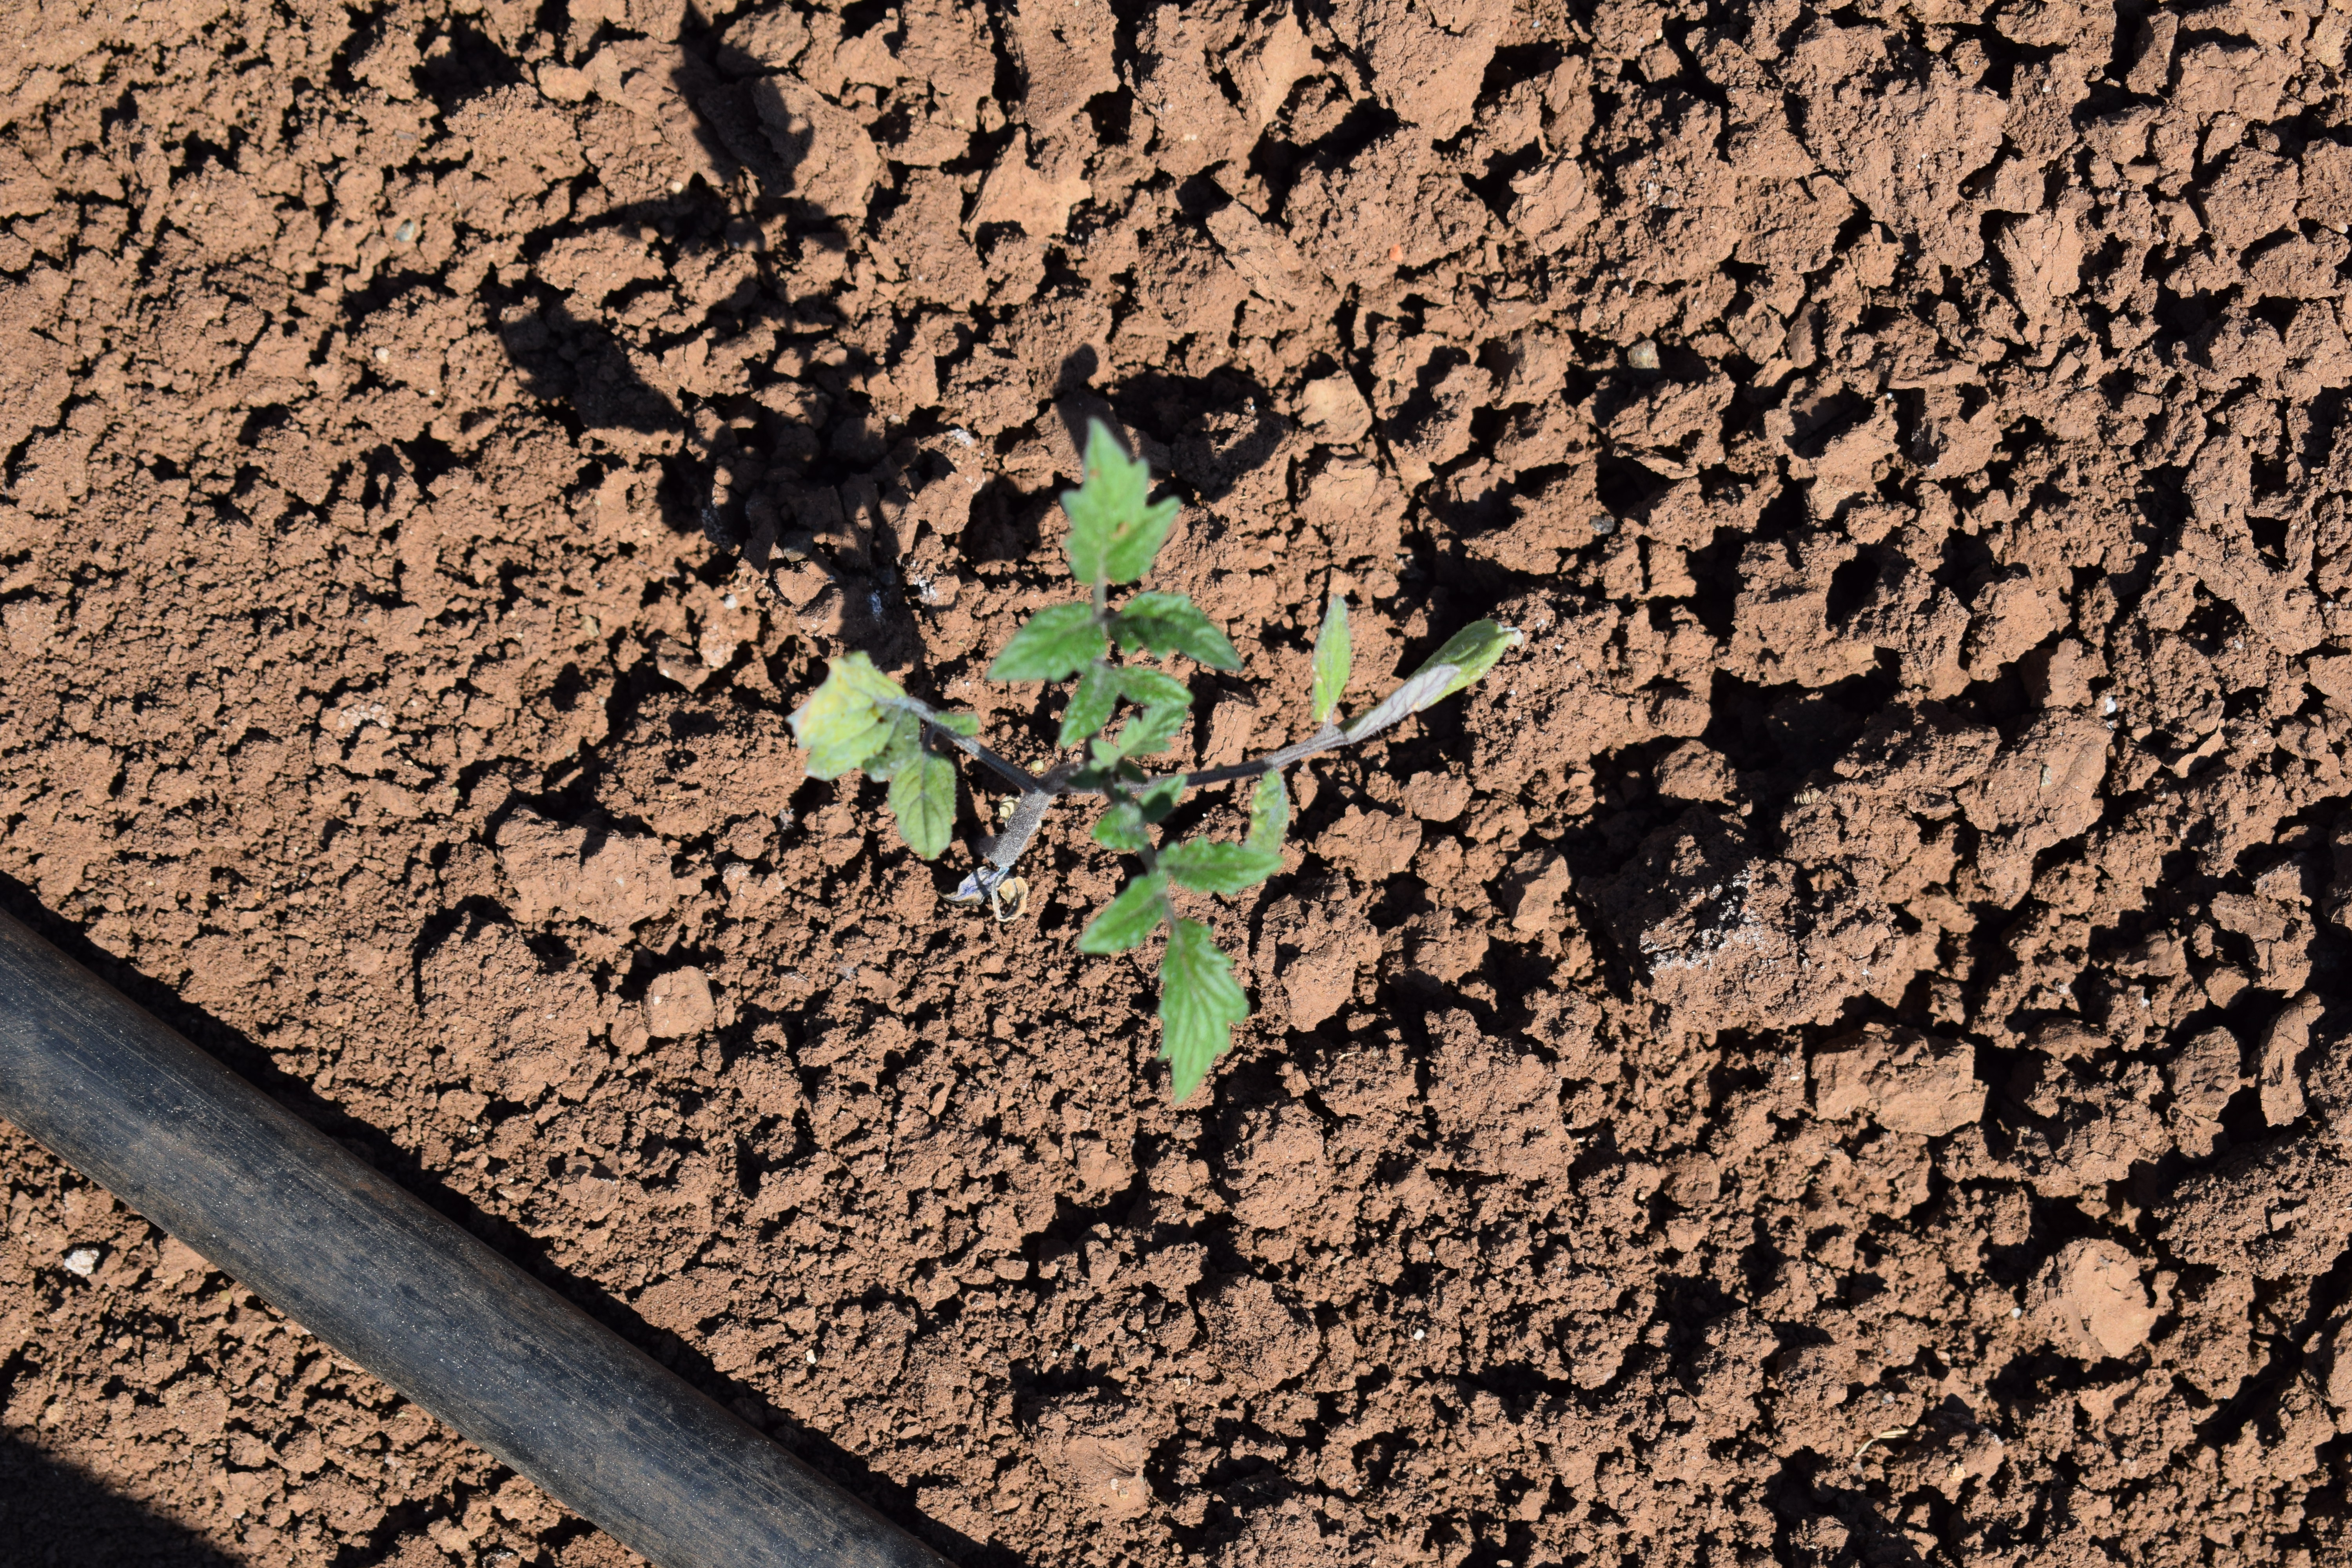
Label: tomato